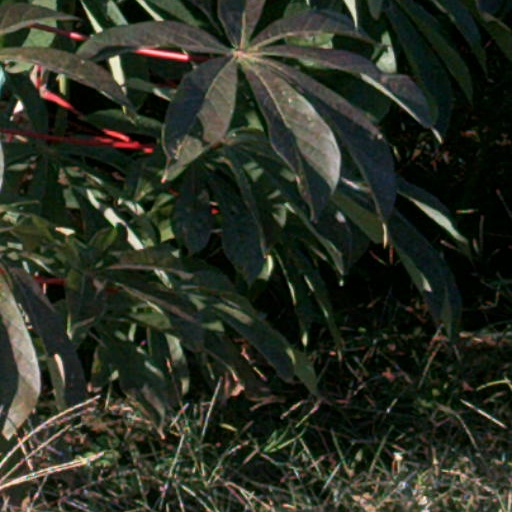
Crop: cassava